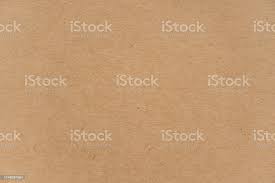
Label: cardboard